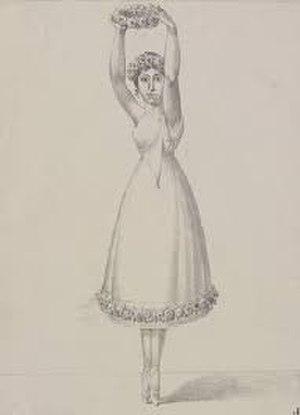
Anne-Françoise Bias, dite Fanny Bias est une danseuse française de l'Opéra de Paris en 1807—1825.